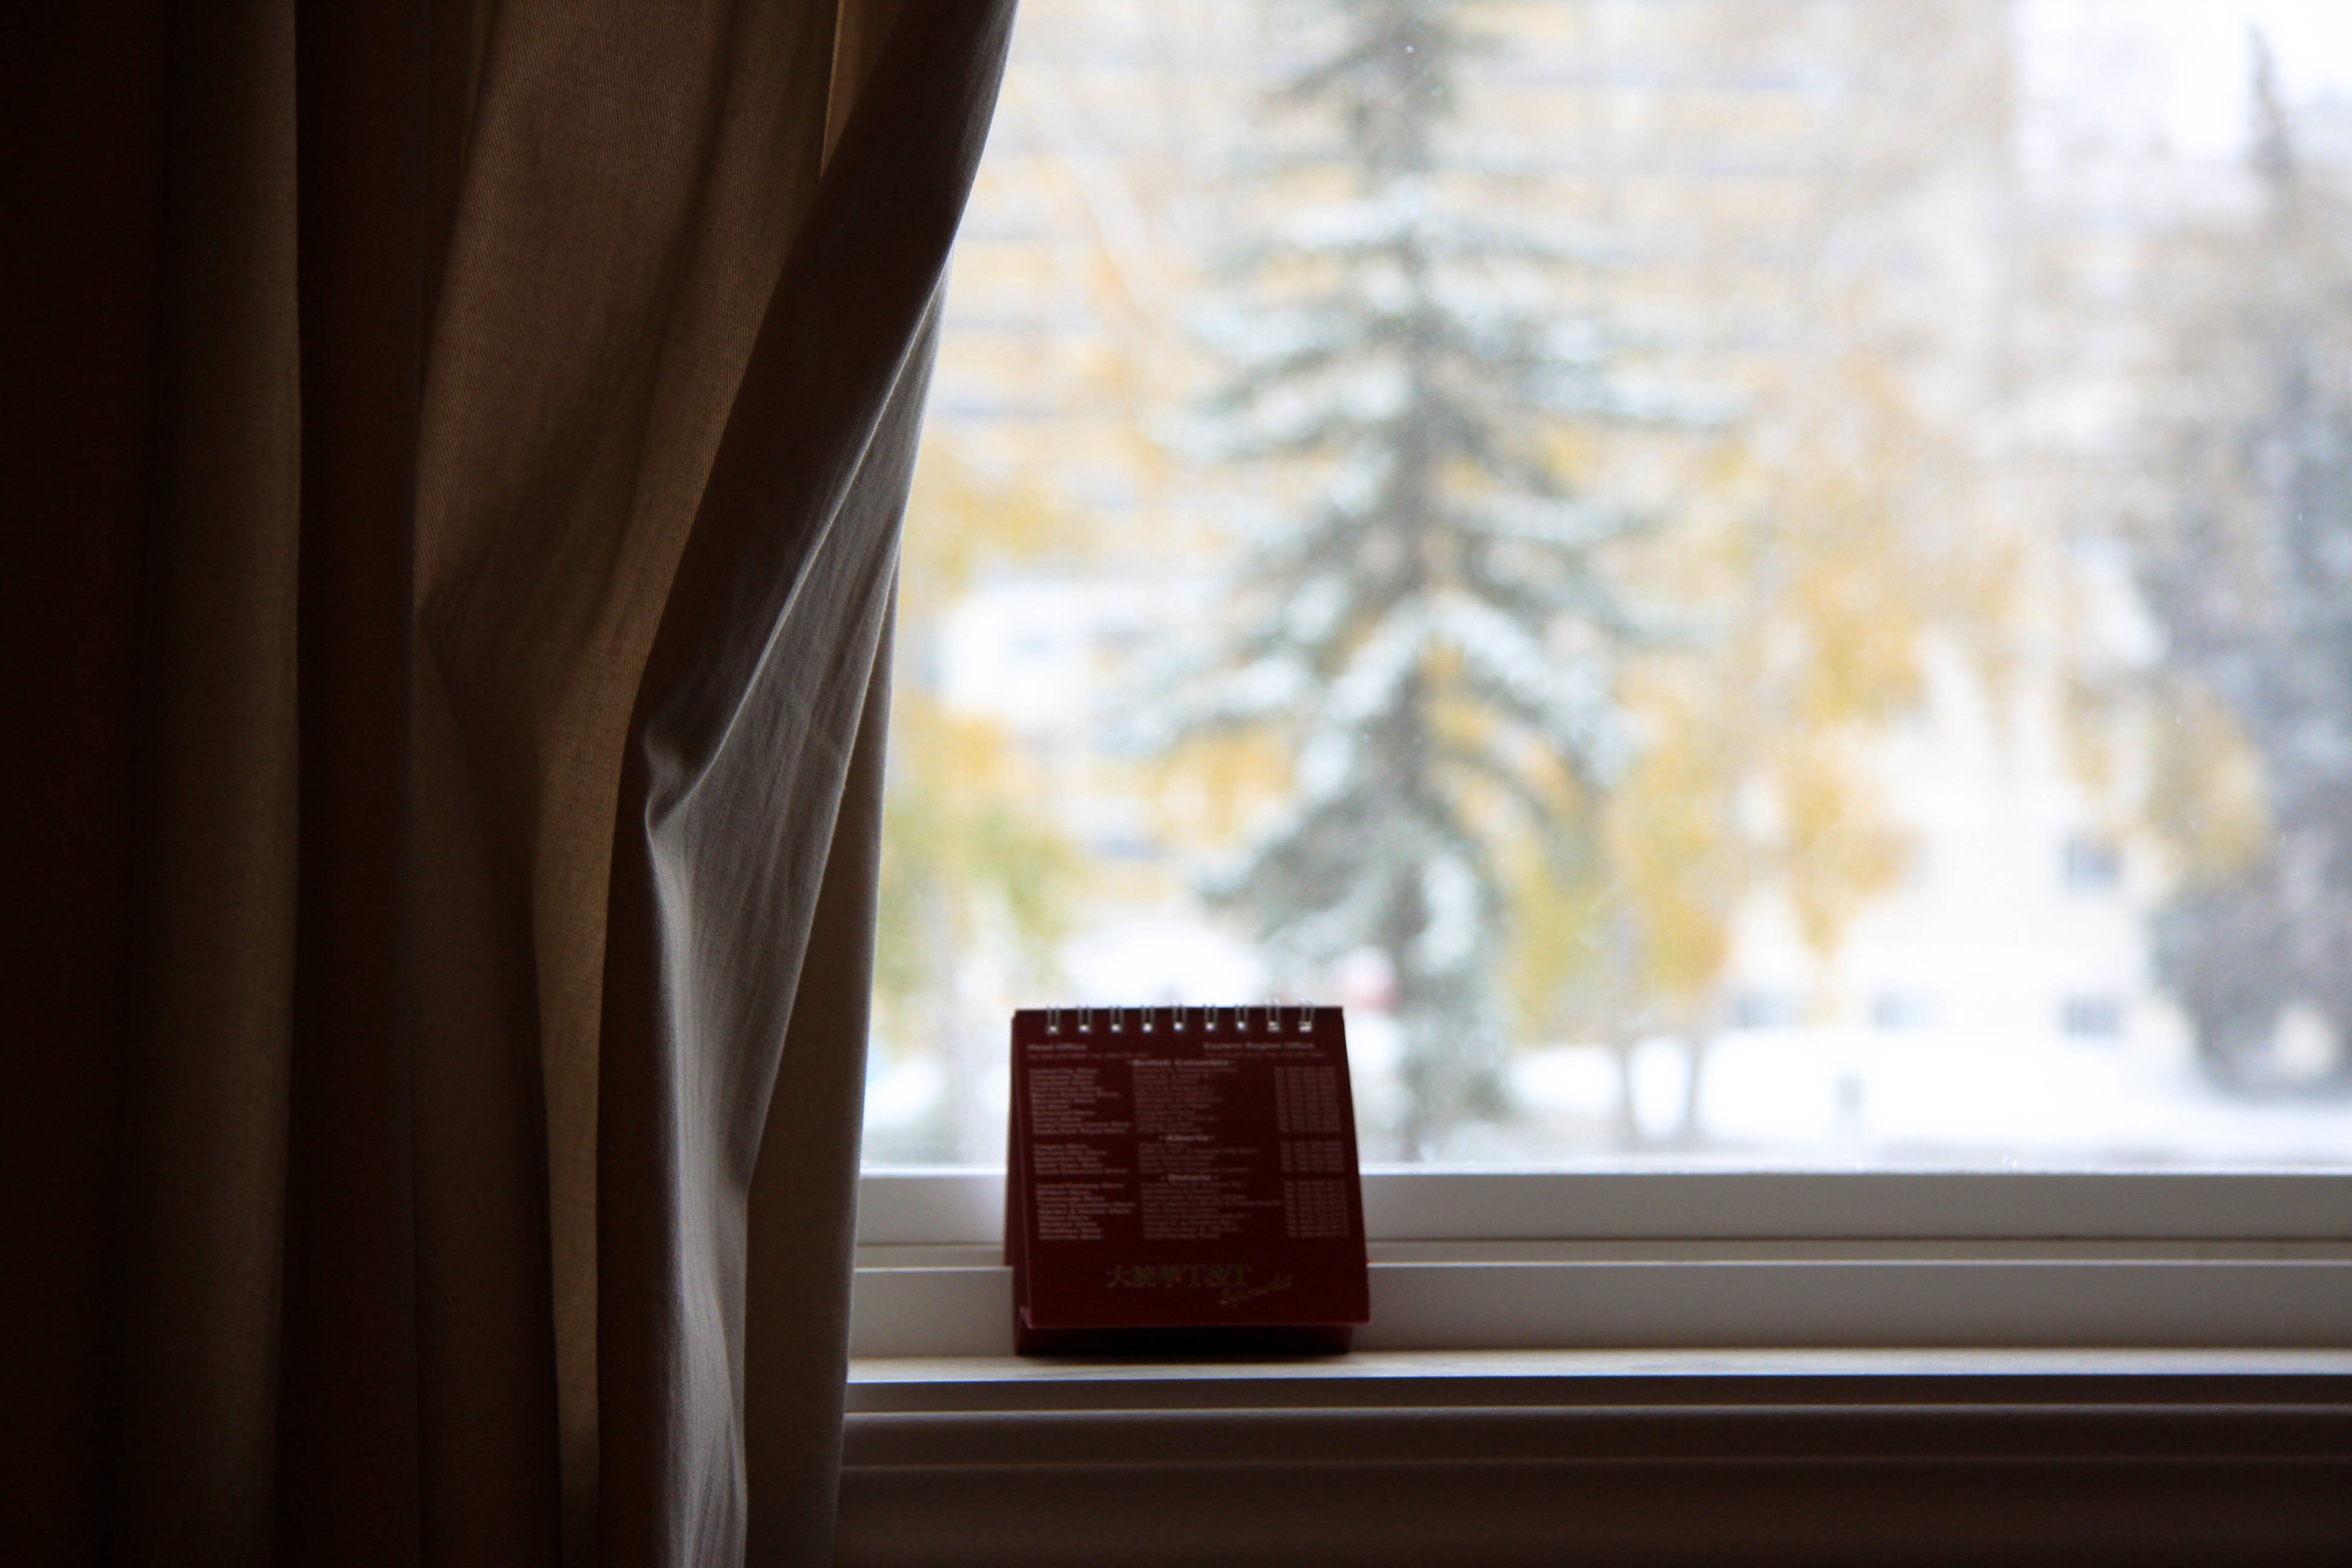
light, wood, morning, window, spring, red, color, black, interior design, photograph, window covering, window treatment